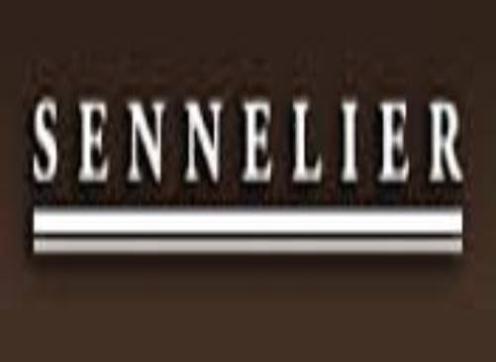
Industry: Necessities